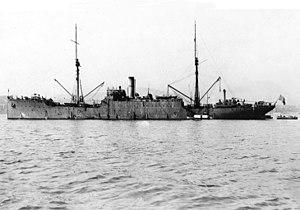
Le plan d'invasion de l'île de Guadalcanal prévoyait pour l'essentiel trois groupes navals majeurs. Deux d'entre eux étaient placés sous le commandement suprême du vice-amiral Frank J. Fletcher. Le premier de ces deux groupes navals, la Task Force NEGAT, commandé par le rear admiral Leigh Noyes était destiné à fournir l'appui aérien pour l'attaque. Cette Task Force se divisait en trois groupes aéronavals, organisés chacun autour d'un porte-avion différent.
L'USS Vestal (AR-4) était un cargo de la marine américaine.